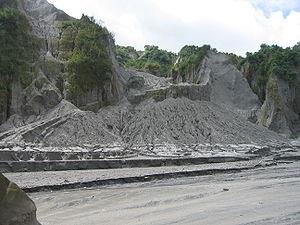
Un lahar est une coulée boueuse d’origine volcanique. Dépôt remanié provenant de la resédimentation des produits pyroclastiques les plus meubles par des débordements fluviatiles, des fontes de neige et de glace et des pluies torrentielles, elle est principalement formée d’eau, de cendres volcaniques et de téphras et se rencontre donc le plus souvent sur les pentes des volcans gris émettant des laves andésitiques.